Bristol

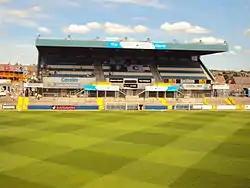
The Memorial Stadium, home of Bristol Rovers

Bristol has a long history of trade, originally exporting wool cloth and importing fish, wine, grain and dairy products; later imports were tobacco, tropical fruits and plantation goods. Major imports are motor vehicles, grain, timber, produce and petroleum products.